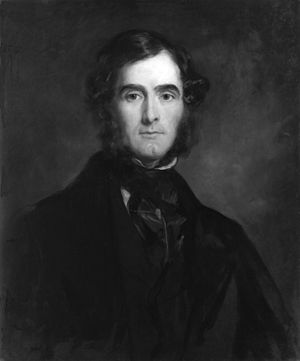
Francis Grant
Sir Francis Grant, selvportræt.
Sir Francis Grant var en skotsk maler.